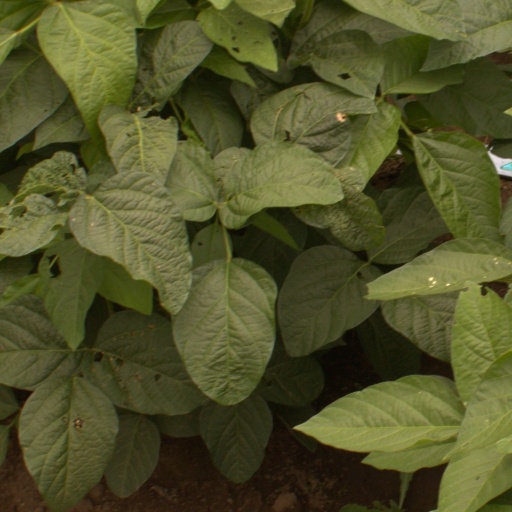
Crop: soybean